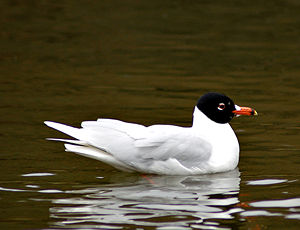
Sorthovedet måge
Sorthovedet måge Fotograferet i Slottskogen i Göteborg i 2007Foto: Martin Olsson
Sorthovedet måge er en mindre måge, der er ret sjælden i Danmark. Den er siden 1970 begyndt at yngle med nogle få par, men flere fugle gæster årligt landet, især om vinteren.